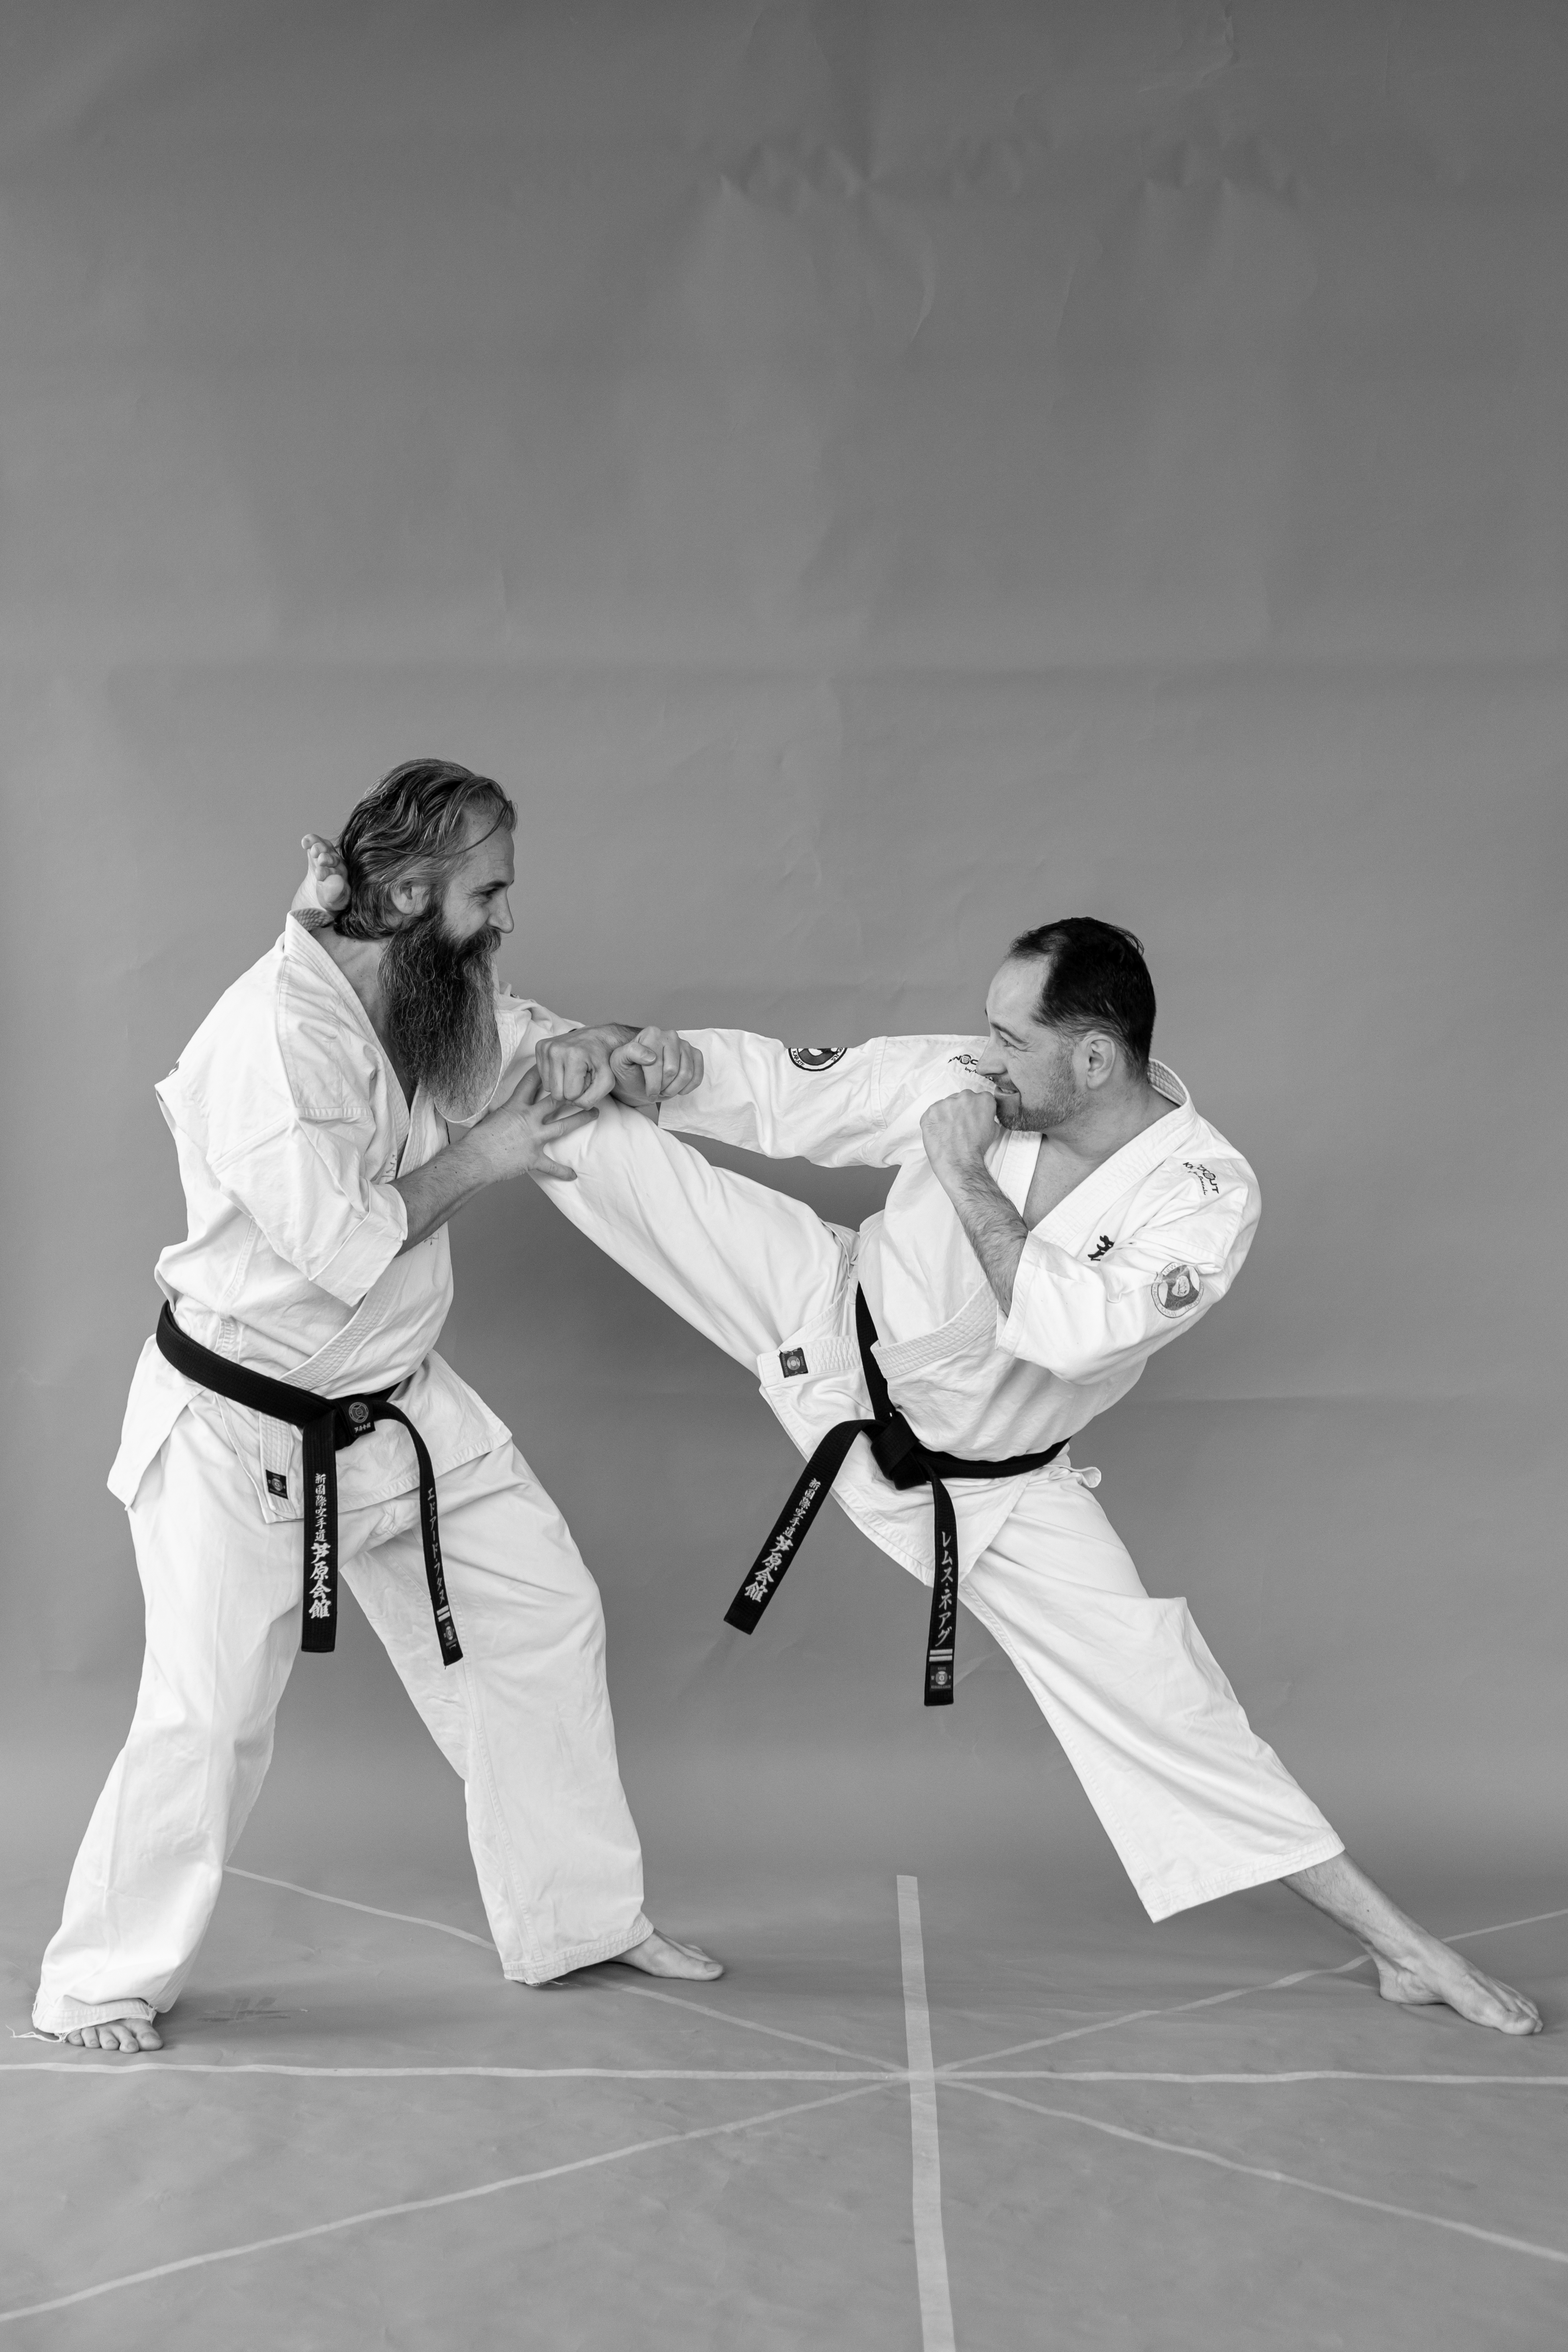
art, sports uniform, Martial arts uniform, Dobok, japanese martial arts, martial arts, striking combat sports, combat sport, championship, competition event, contact sport, sports, uniform, event, karate, tournament, kung fu, individual sports, elbow, child, fun, monochrome, judo, room, monochrome photography, Choi kwang do, black belt, sitting, Kenp, sport venue